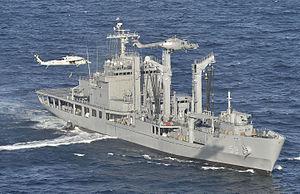
La classe Cheonji est une classe de navire auxiliaire de type Fast combat support ship de la marine de la République de Corée.